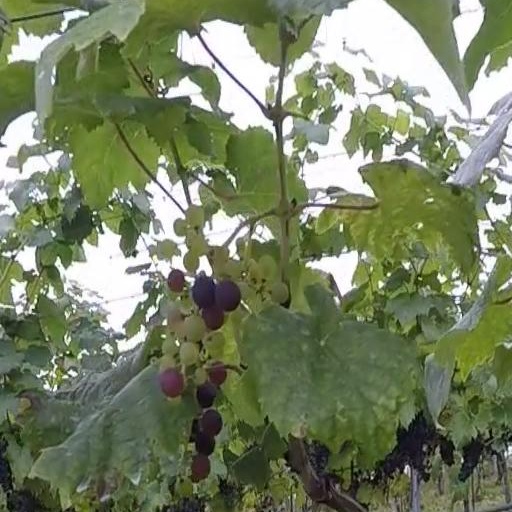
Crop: grape